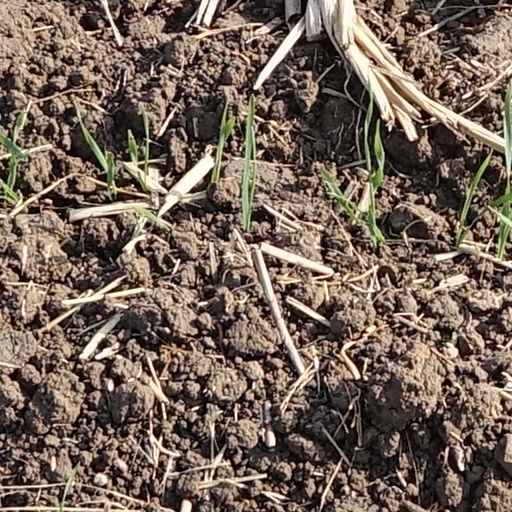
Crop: wheat